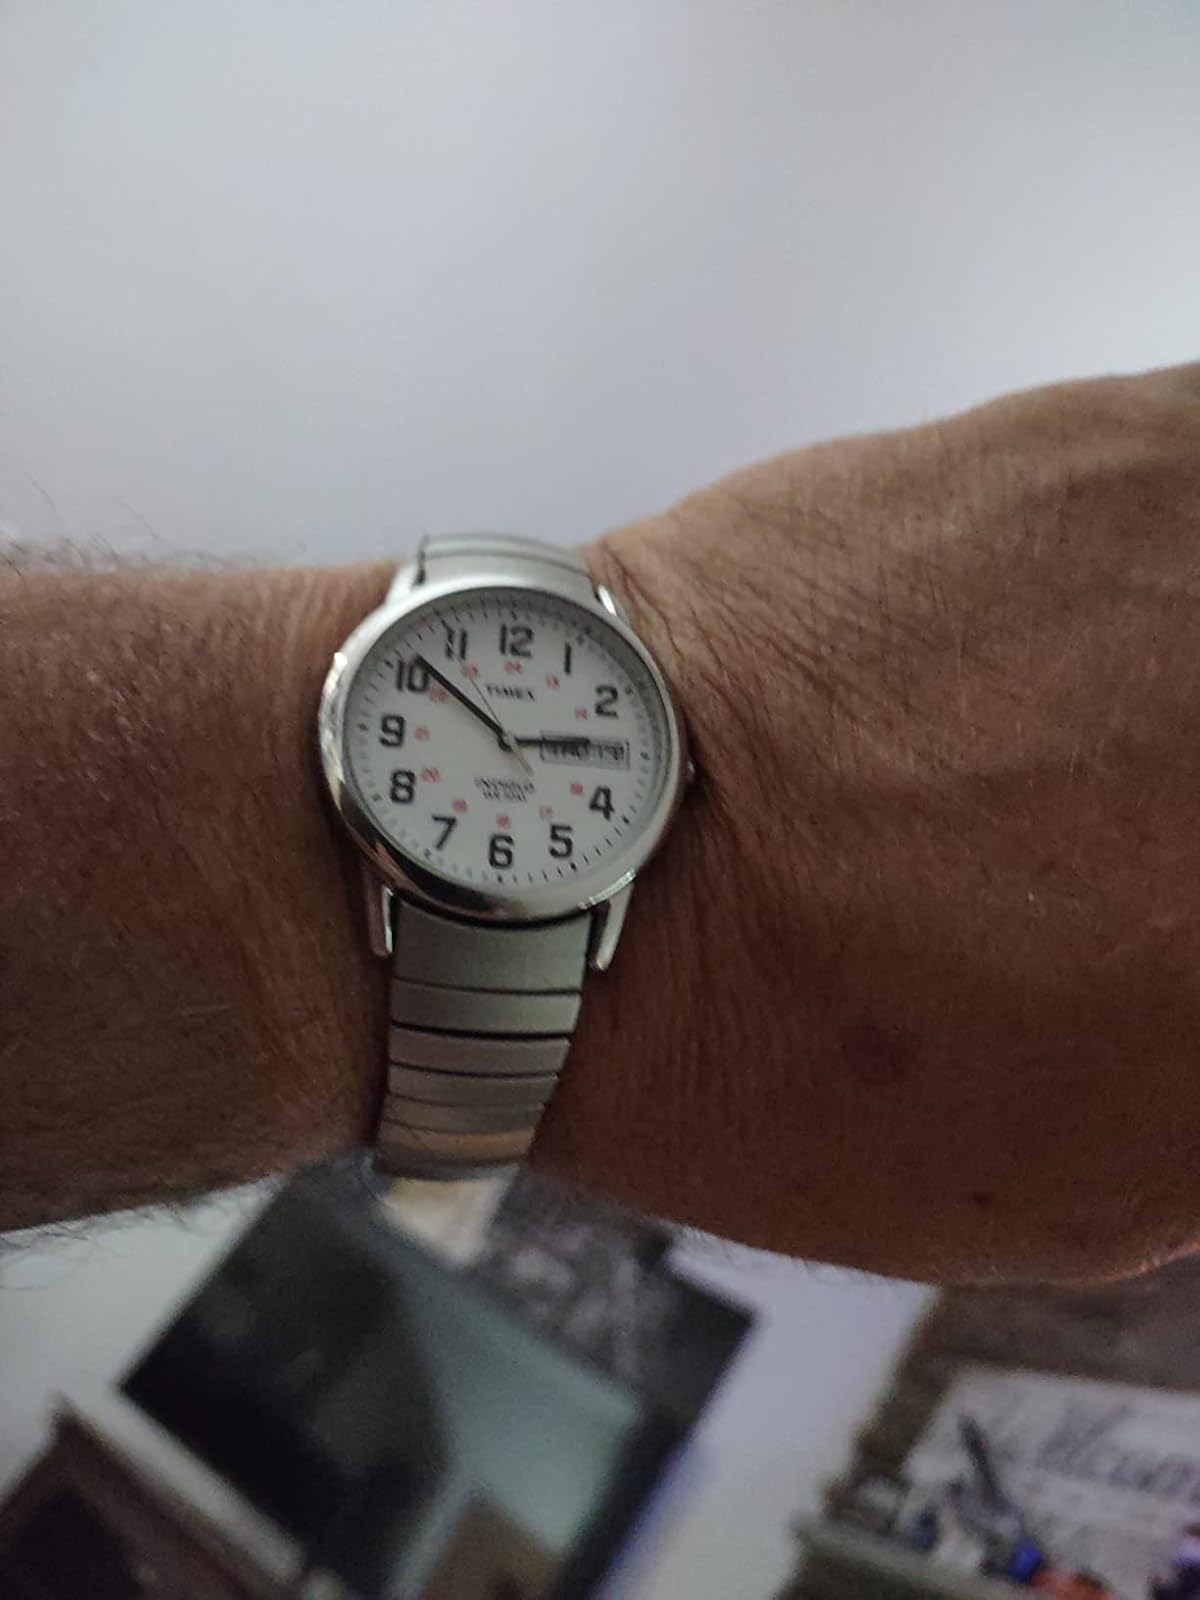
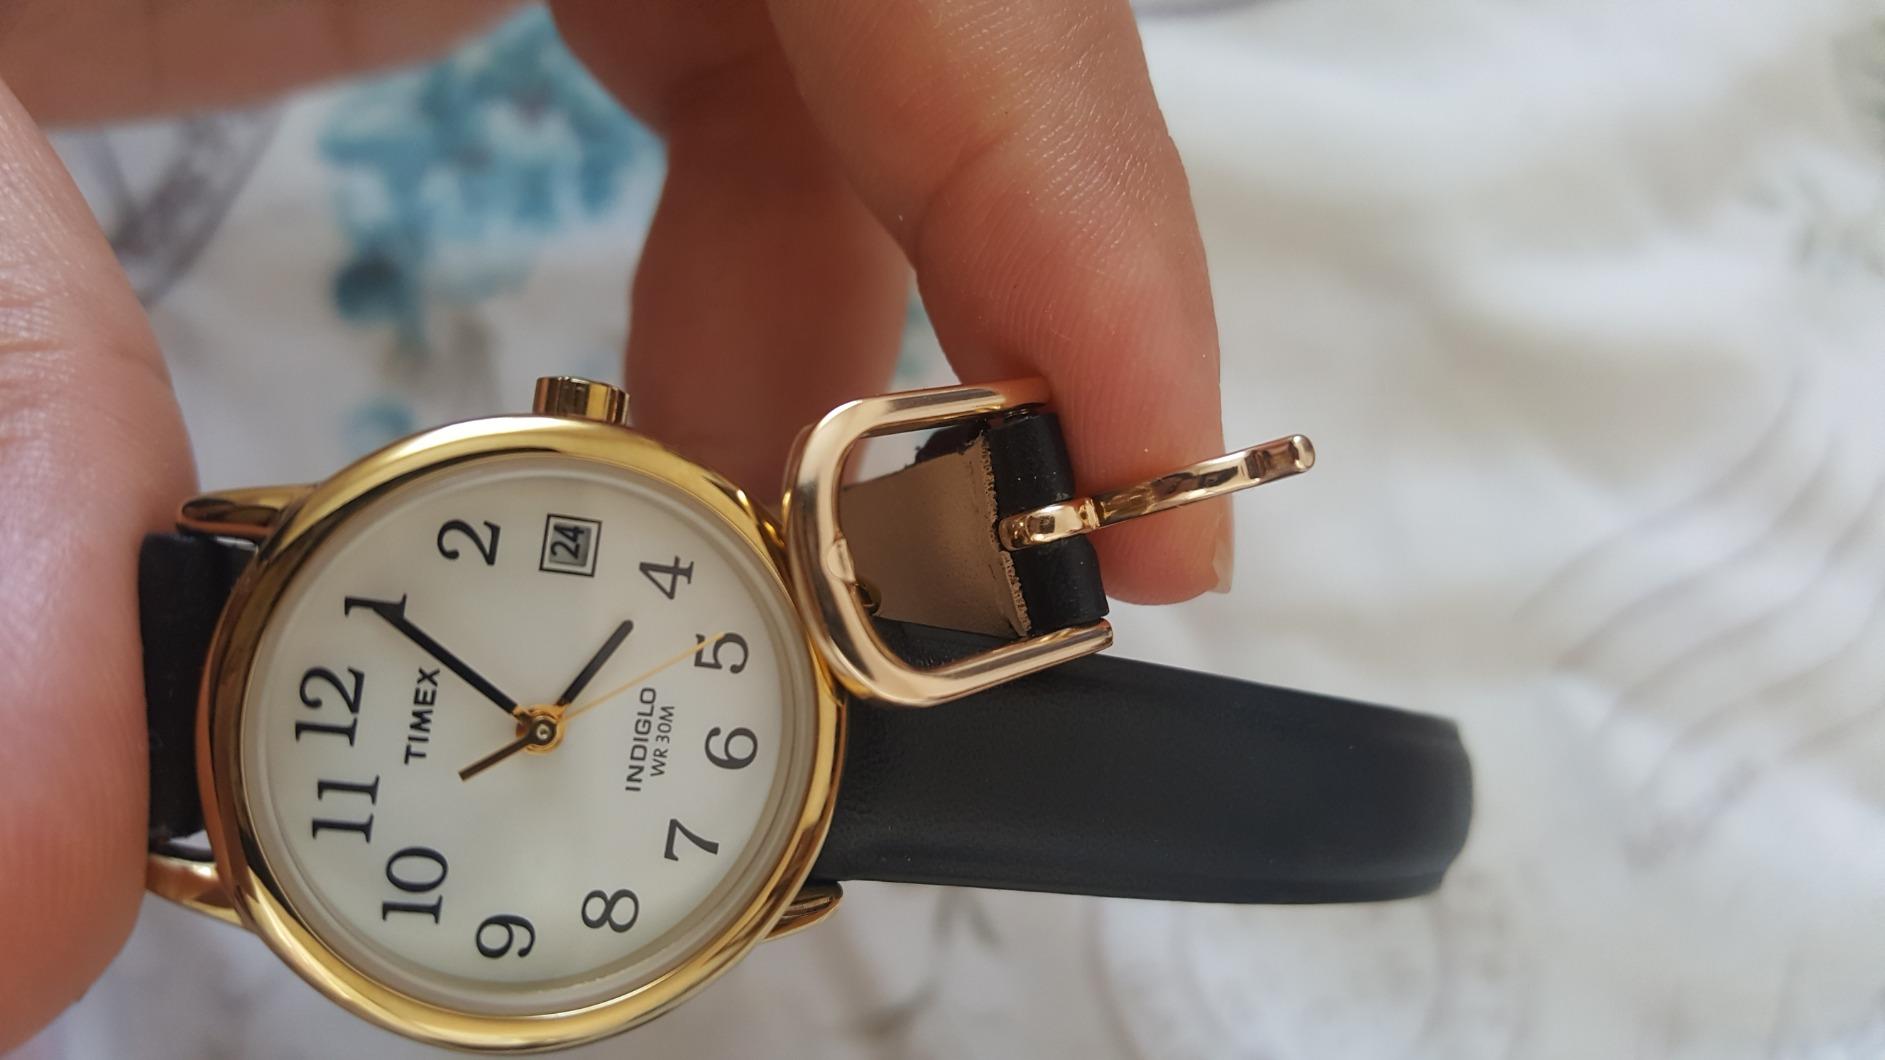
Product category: accessories_watch
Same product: no